St. Croix macaw

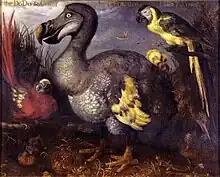
1626 painting possibly showing two other extinct Caribbean macaws next to a dodo; a Lesser Antillean macaw (left) and a Martinique macaw (right)

Olson and Máiz López pointed out that a coracoid from the island of Montserrat (reported by Williams and Steadman in 2001, and cataloged as UF 4416) could belong to the macaw of St. Croix and Puerto Rico or the Cuban macaw, as it was within the size range of the two (smaller than the former). The ornithologists James W. Wiley and Guy M. Kirwan instead suggested in 2013 that the bone from Montserrat could belong to the extinct Lesser Antillean macaw ("A. guadeloupensis") of Guadeloupe. "Ara autocthones" has been referred to as the St. Croix macaw, but, after more remains were described from Puerto Rico, it has also been called the Puerto Rican macaw. The ornithologist Joseph M. Forshaw argued in 2017 that the latter was a more appropriate name since he found it more plausible that it naturally occurred on Puerto Rico and had been transported to the Virgin Islands.